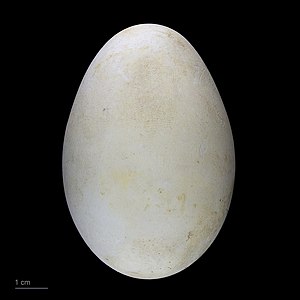
Pragtfregatfugl
Fregata magnificens
Pragtfregatfugl er en af de fem arter af fregatfugle og nationalfugl for Antigua og Barbuda.